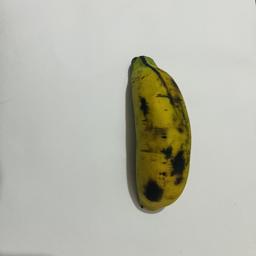
Ripeness: Overripe